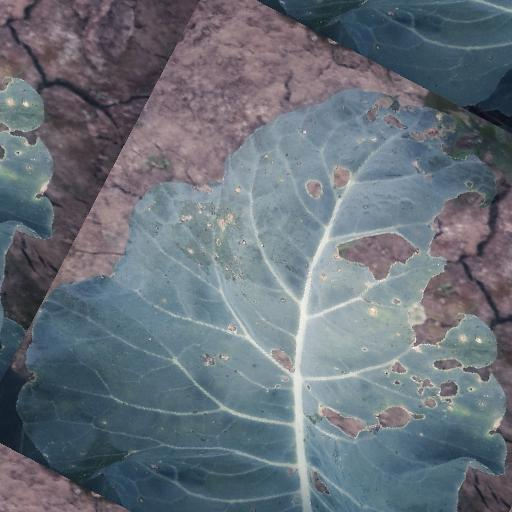
Label: Black Rot